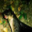
Label: otter